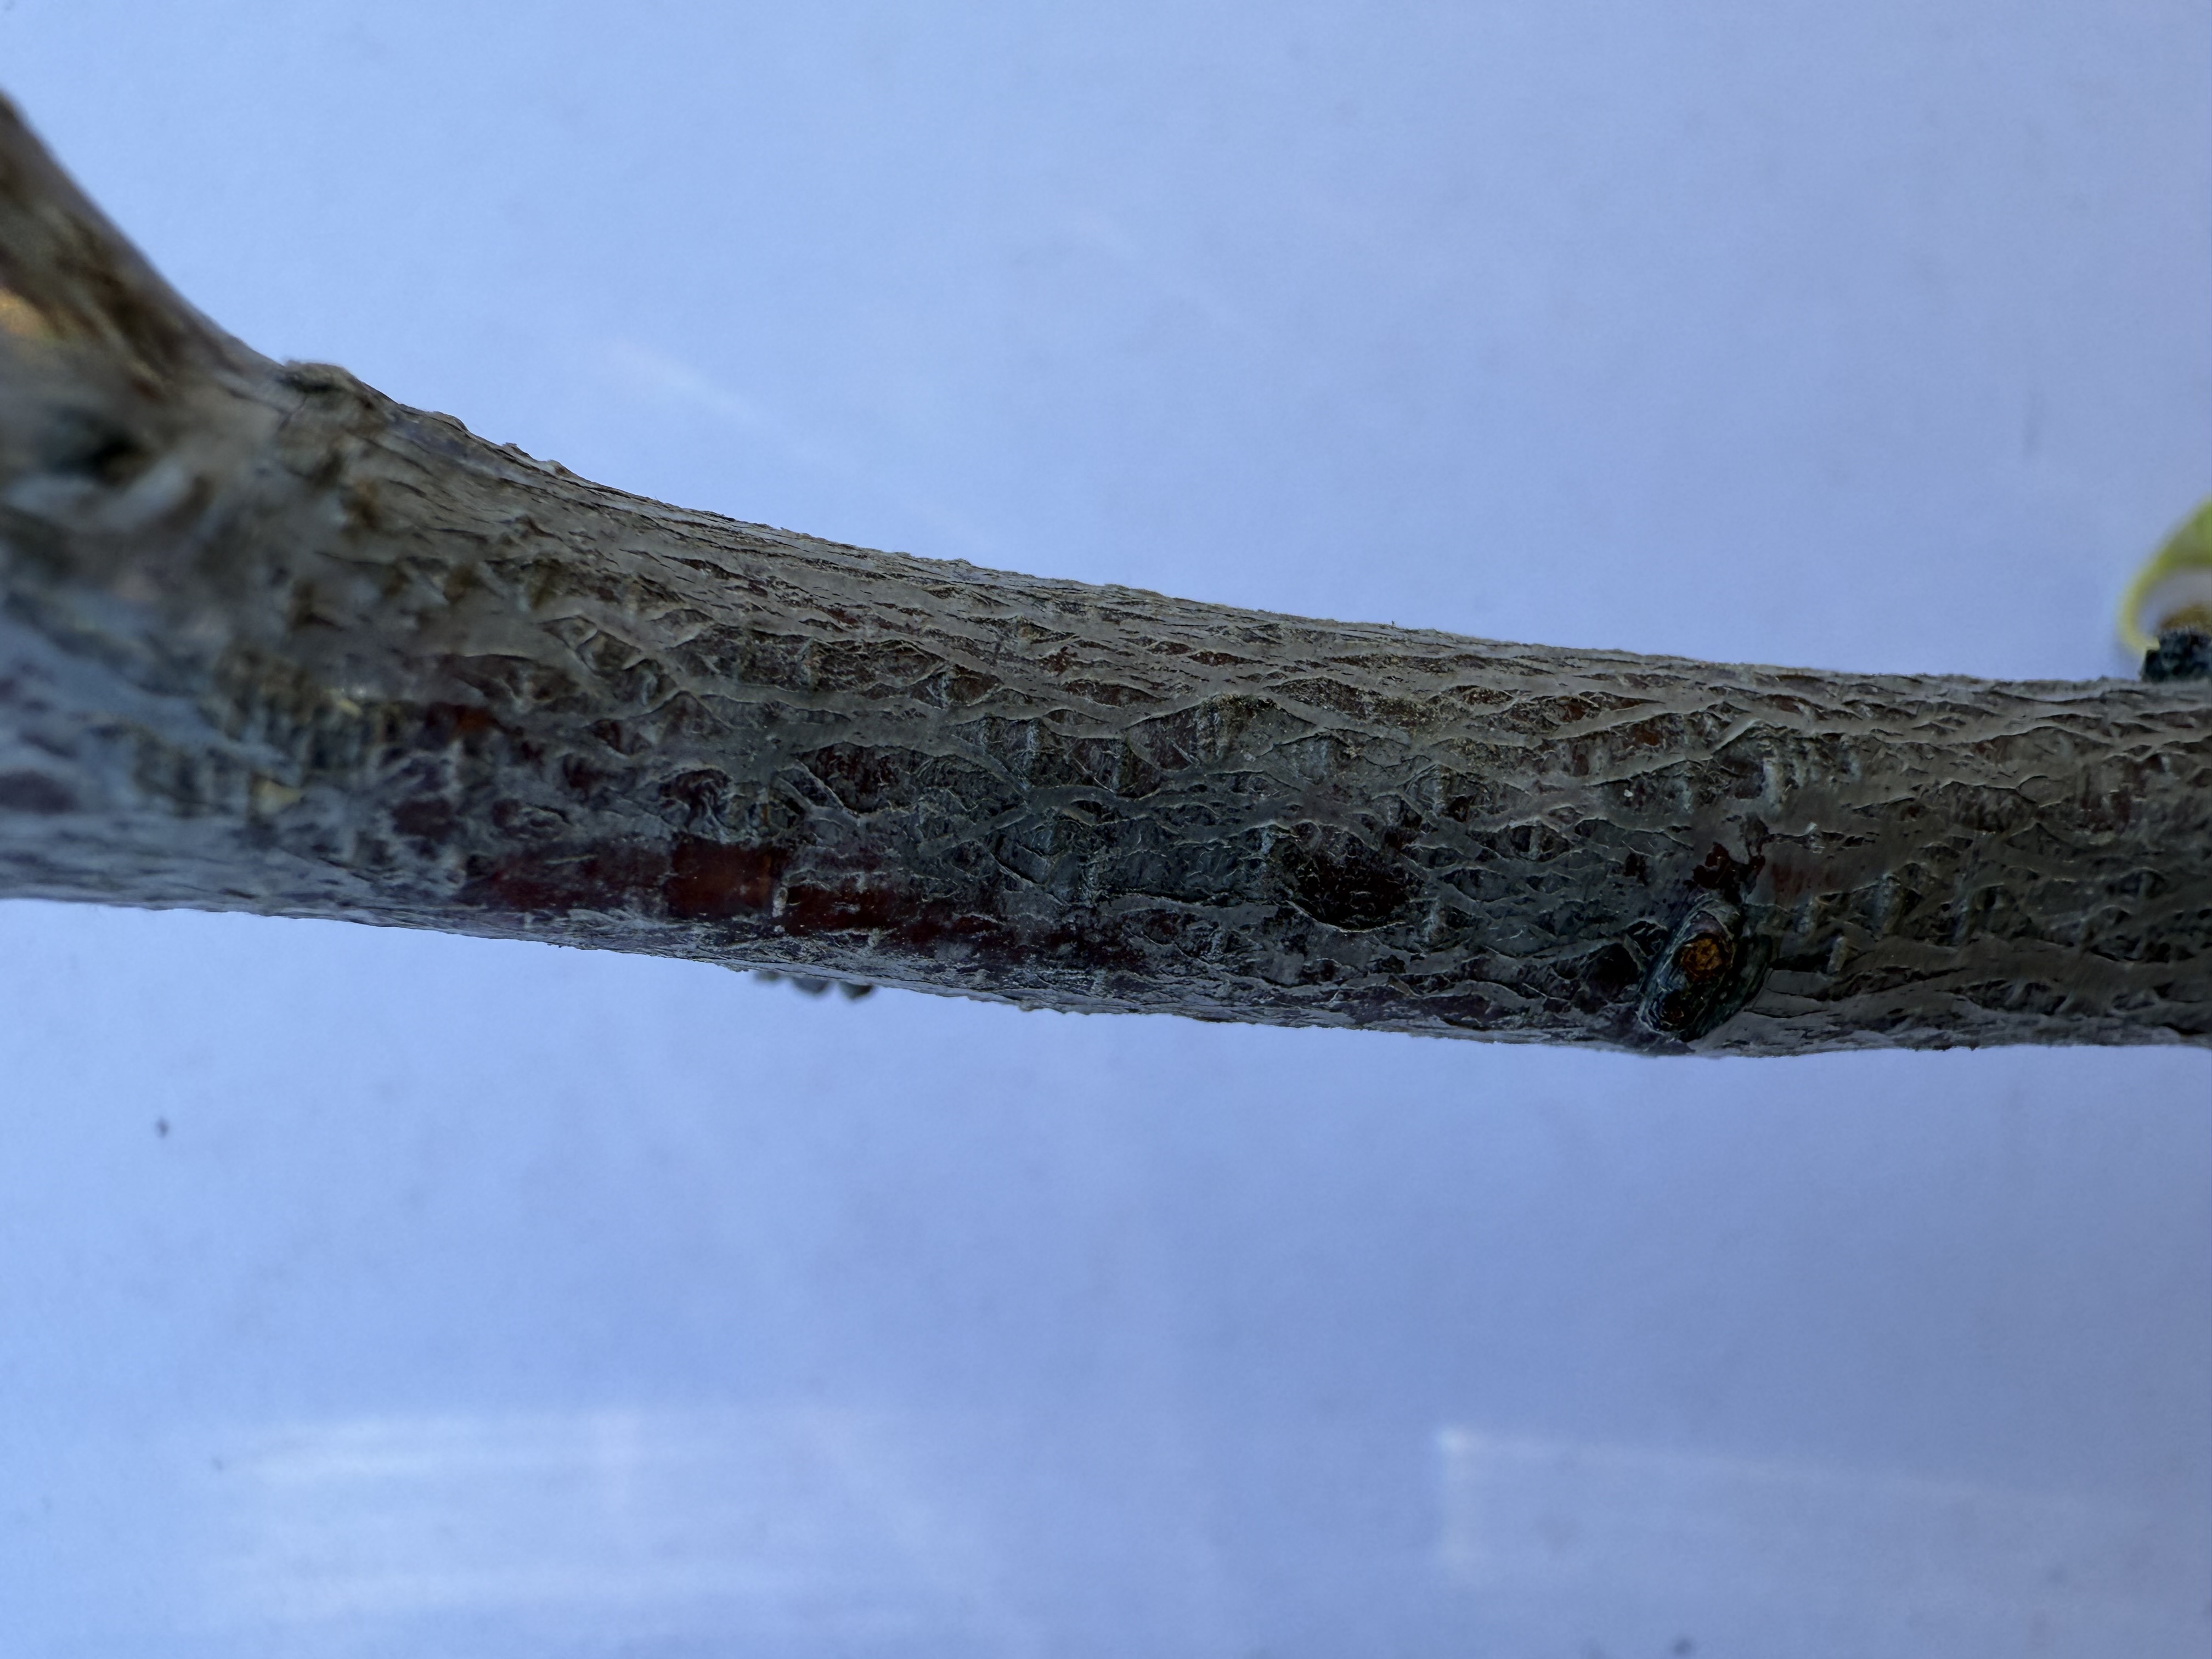
Variety: Black Diamond Plum